Edward L. Graf

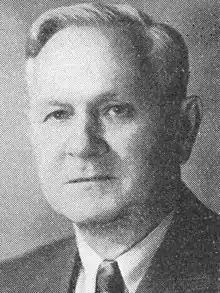
Graf circa 1940

Edward Louis Graf (January 17, 1878 – September 14, 1965) was an American accountant and member of the Wisconsin State Assembly. He later resided in Milwaukee, Wisconsin.